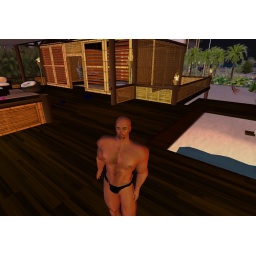
just chillin at our beach house in Long Island